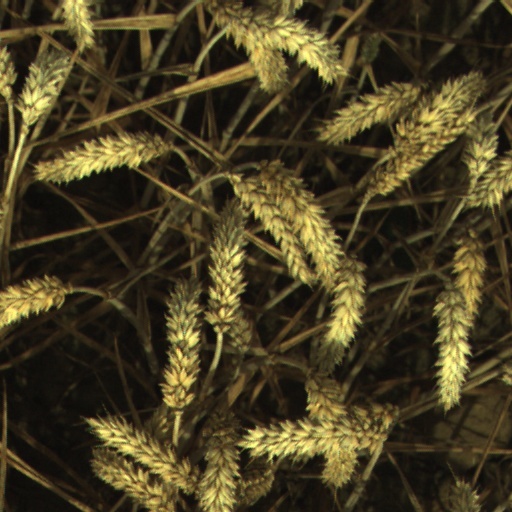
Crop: wheat